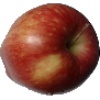
Label: Apple Red 1